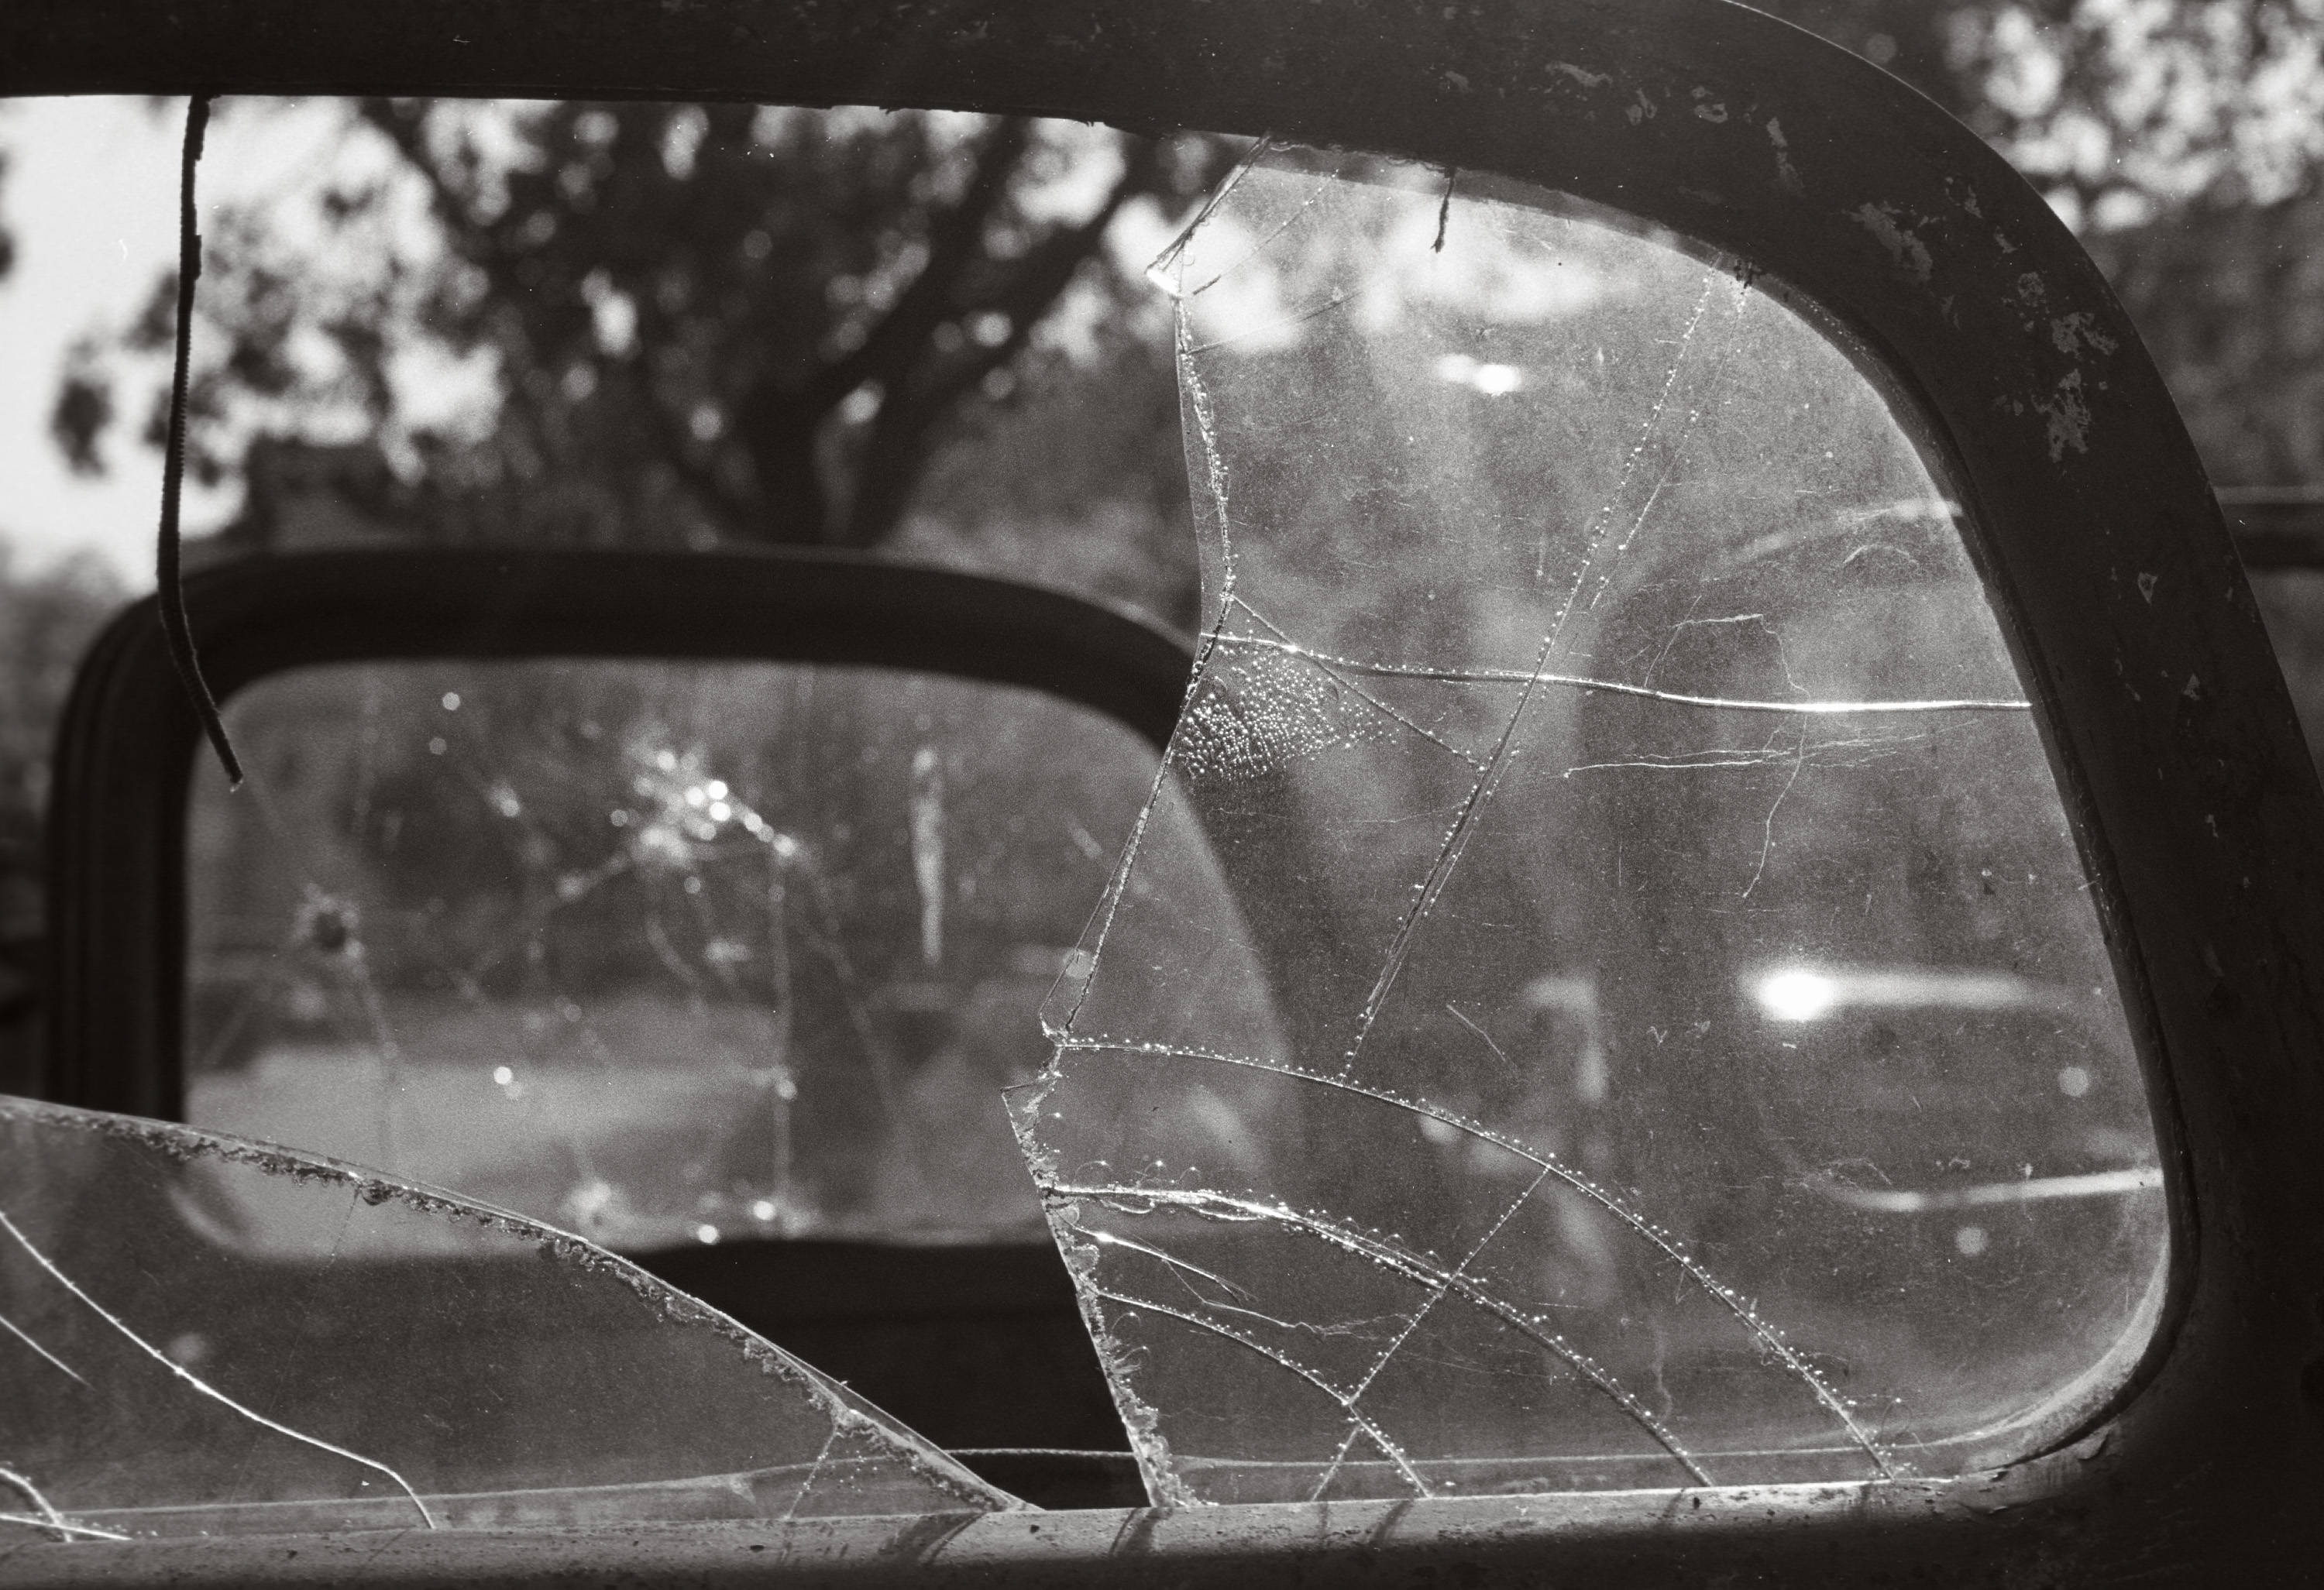
light, black and white, white, car, photography, wheel, window, glass, reflection, vehicle, windshield, darkness, black, monochrome, california, digital camera, sunglasses, cars, glasses, shape, vehicles, sacramento, swapmeet, monochrome photography, automotive exterior, single lens reflex camera